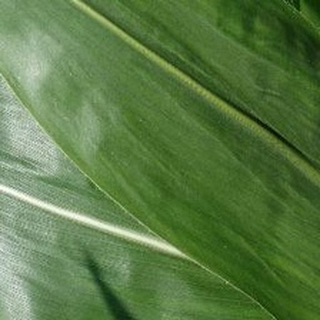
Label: healthy_corn